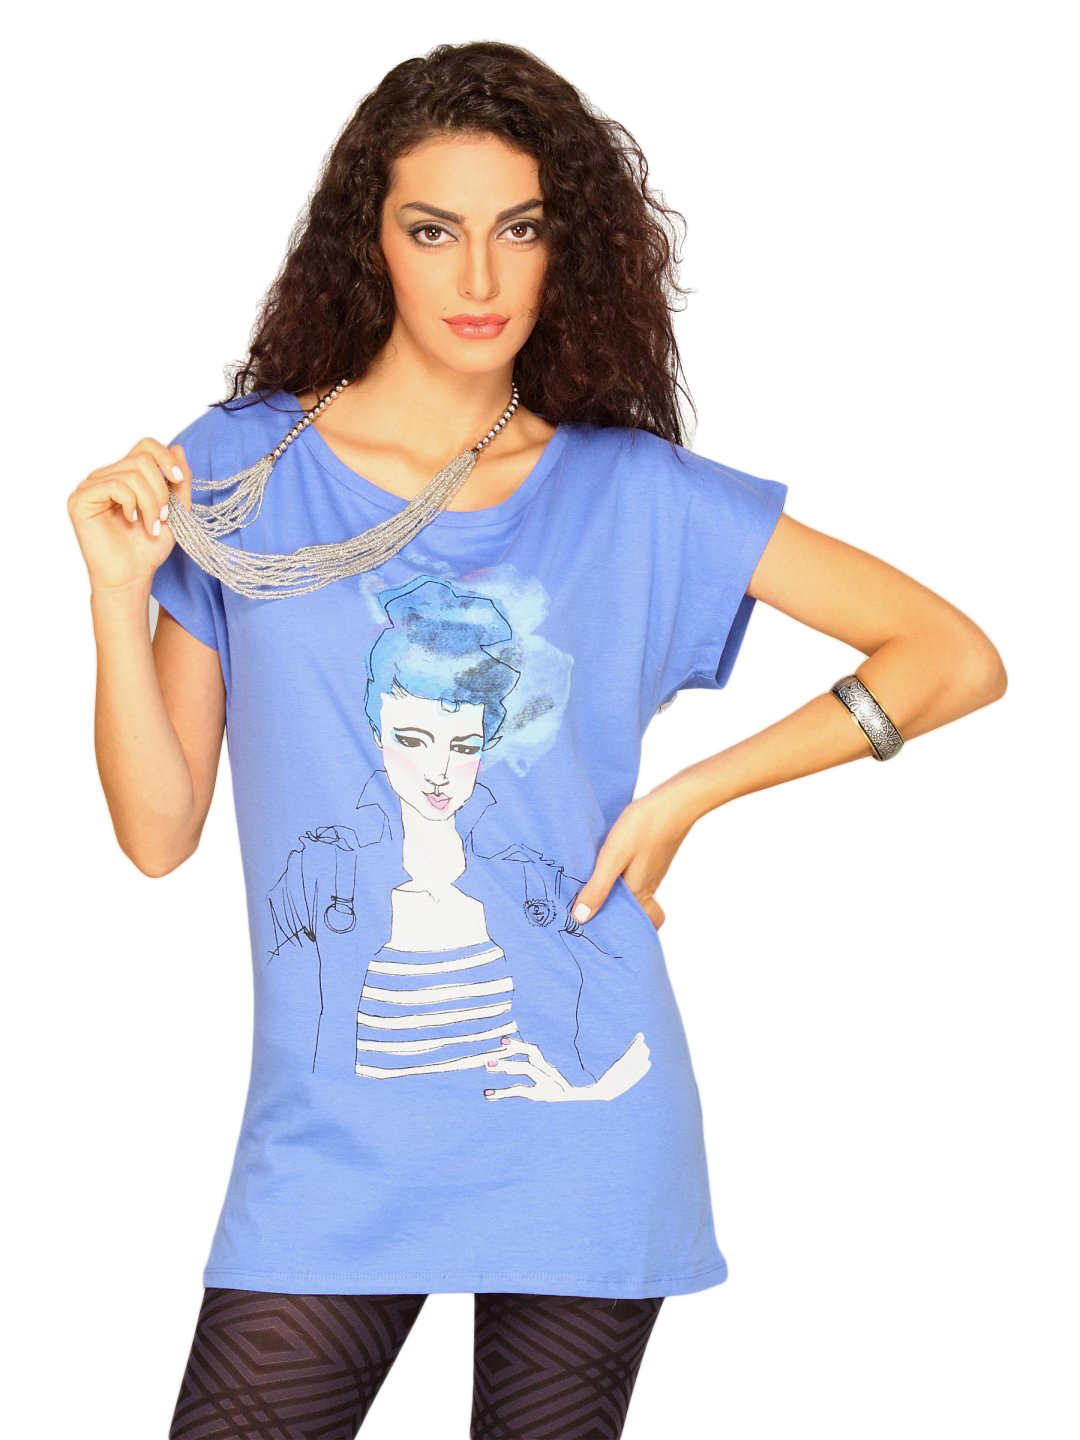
UCB Women's Print Boat Blue Top
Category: Apparel / Topwear / Tshirts
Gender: Women
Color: Blue
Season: Summer 2011
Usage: Casual